Religion in Albania

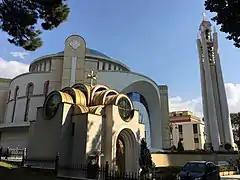
Resurrection Cathedral in Tirana

According to the 2023 Census, 7.22% of the Albanian population were declared themselves as Albanian Orthodox Church. Three ethnic groups, Albanians, Greeks, and Aromanians, account for the vast majority of Albania's Orthodox believers. Metropolitan Theofan Fan Noli established the Albanian Orthodox Mission under the American diocese.